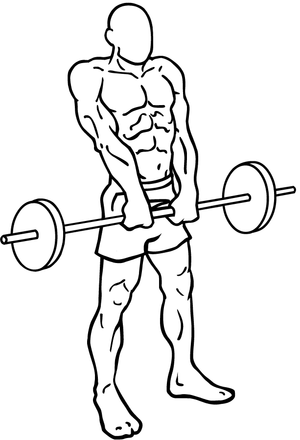
Le haussement d'épaules est un exercice de musculation ciblant le haut des trapèzes. Il sollicite également le muscle rhomboïde et le muscle élévateur de la scapula. Ce mouvement plutôt simple convient aux débutants.